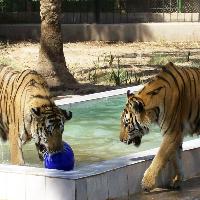
Weather: sun or clear